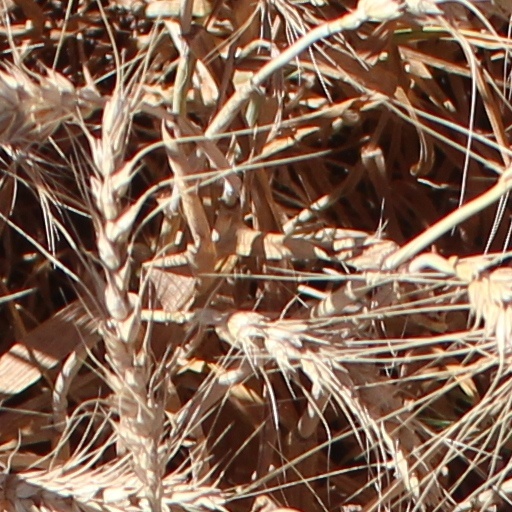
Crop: wheat